American City Business Journals

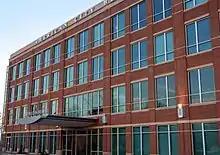
The company's corporate headquarters in Charlotte, North Carolina

American City Business Journals, Inc. (ACBJ) is an American newspaper publisher based in Charlotte, North Carolina. ACBJ publishes "The Business Journals", which contains local business news for 44 markets in the United States with each market's edition named for that market, and also publishes "Hemmings Motor News" and "Inside Lacrosse". The company is owned by Advance Publications and receives revenue from display advertising and classified advertising in its weekly newspaper and online advertising on its website and from a subscription business model.